John William Simpson

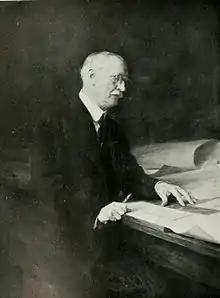
Portrait by Arthur Stockdale Cope

Sir John William Simpson KBE FRIBA (9 August 1858 – 30 March 1933) was a British architect and President of the Royal Institute of British Architects from 1919 to 1921.